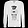
Label: Pullover